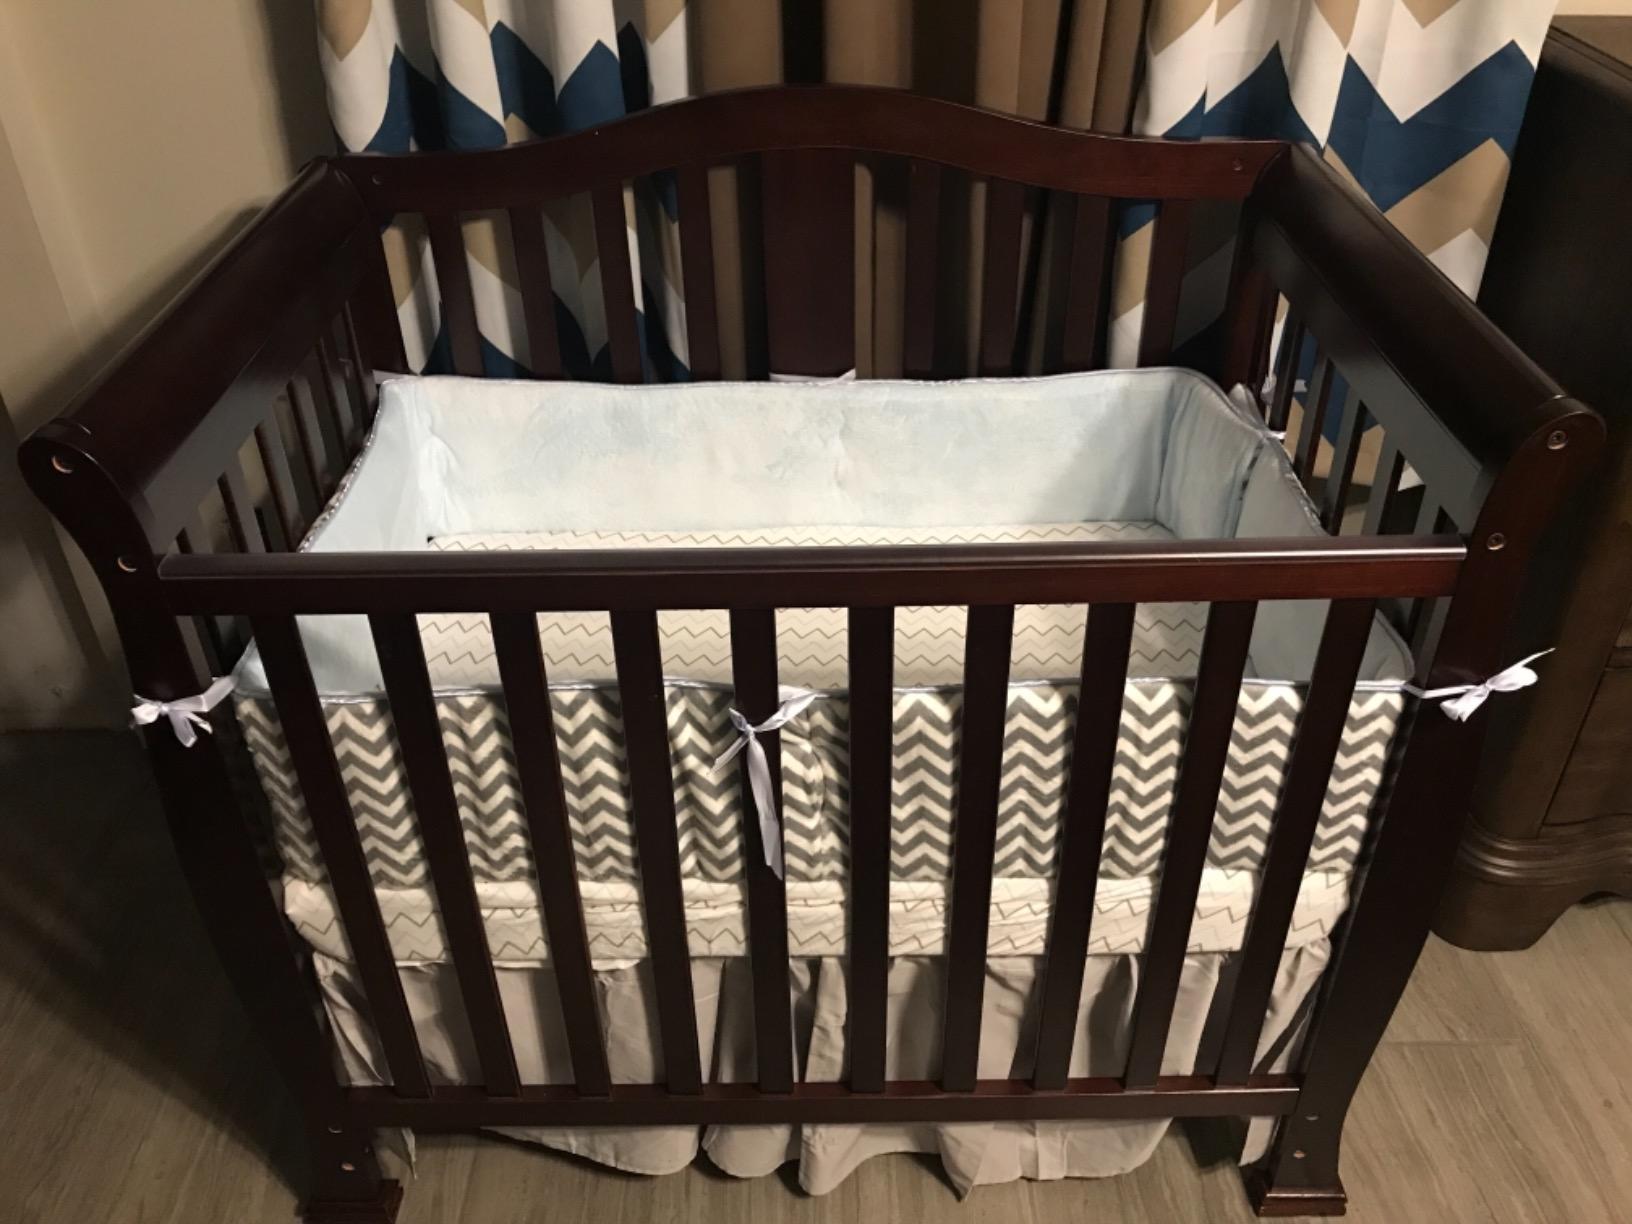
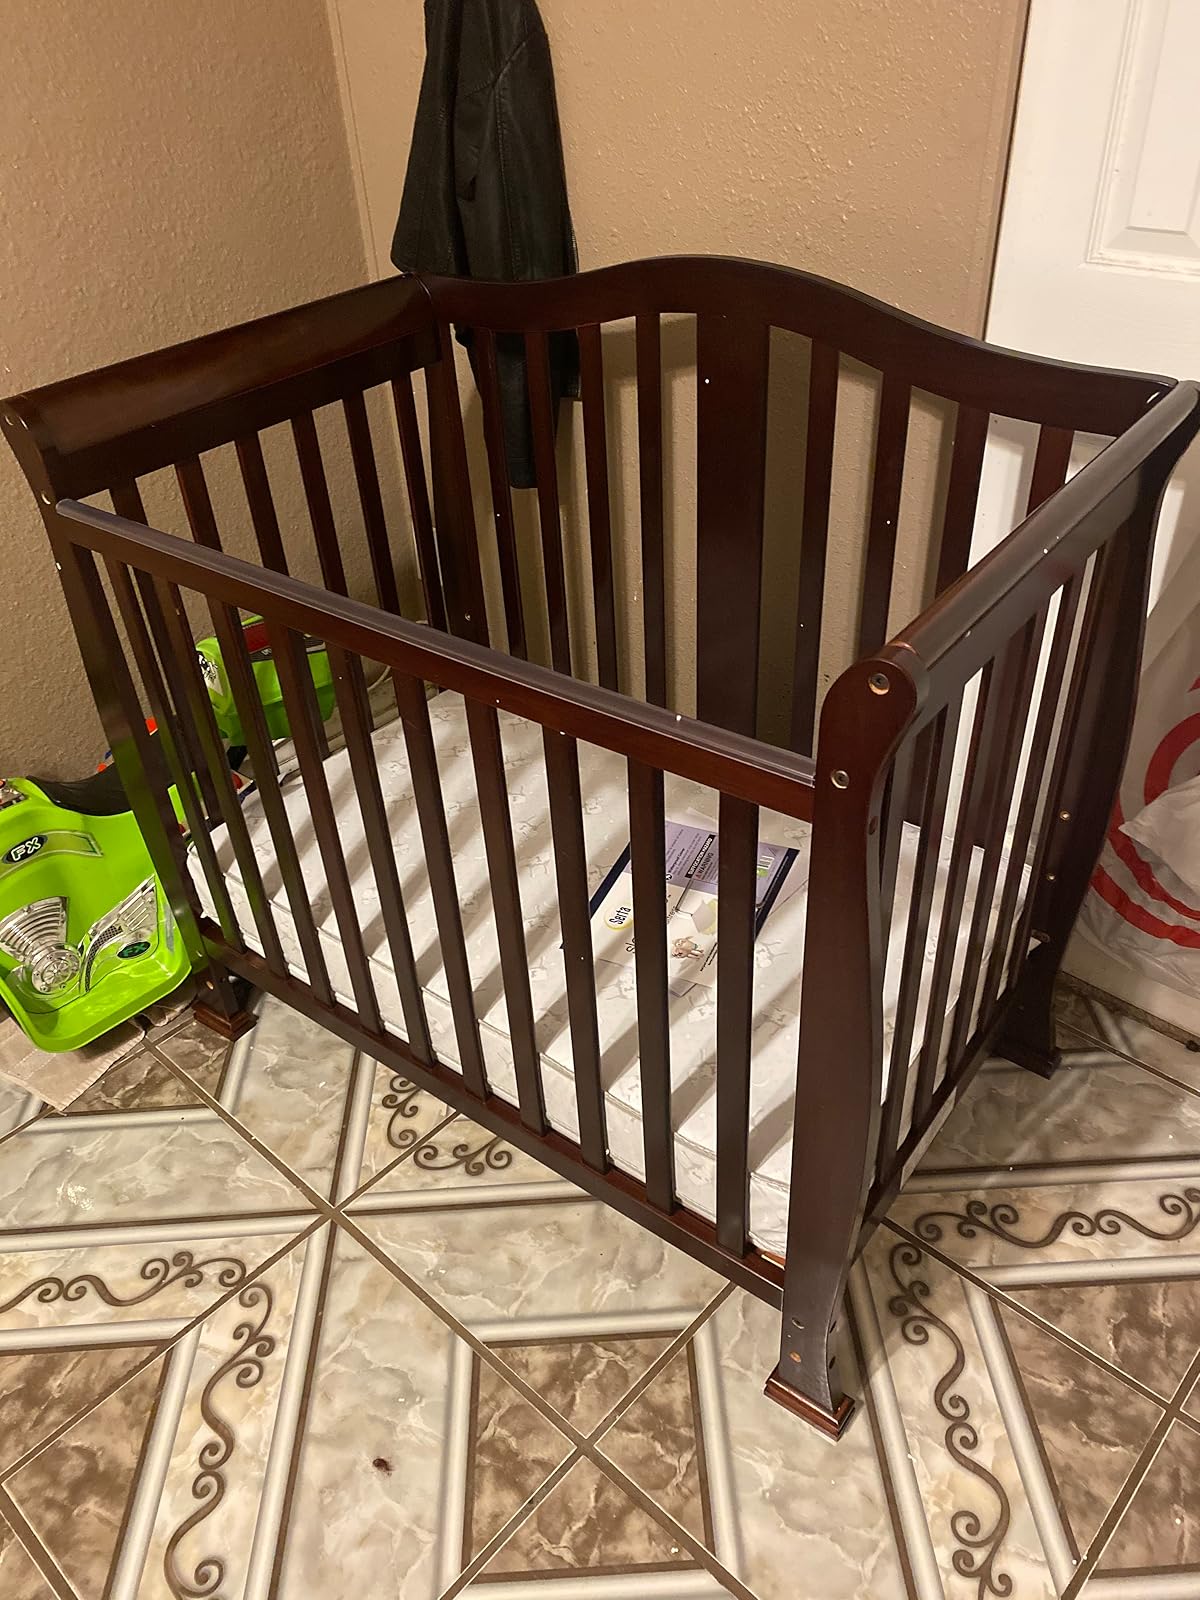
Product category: products_crib
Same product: yes